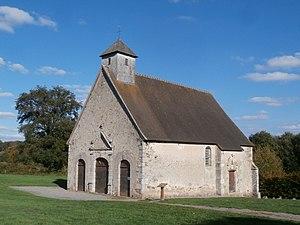
Chapelle Saint-Rémy du XVIIe siècle (Commune de Saint-Sauvier dans le département de l'Allier)
Sur les pas des maîtres sonneurs est un itinéraire pédestre, long d’environ 190 km, qui parcourt les départements de l'Indre, du Cher, de l'Allier et de la Creuse.
Saint-Sauvier est une commune française, située dans le département de l'Allier en région Auvergne-Rhône-Alpes.
Cet article recense une partie des monuments historiques de l'Allier, en France.